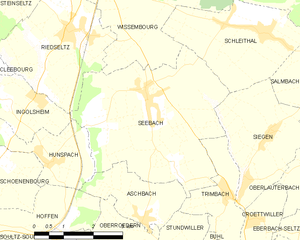
Carte des communes françaises